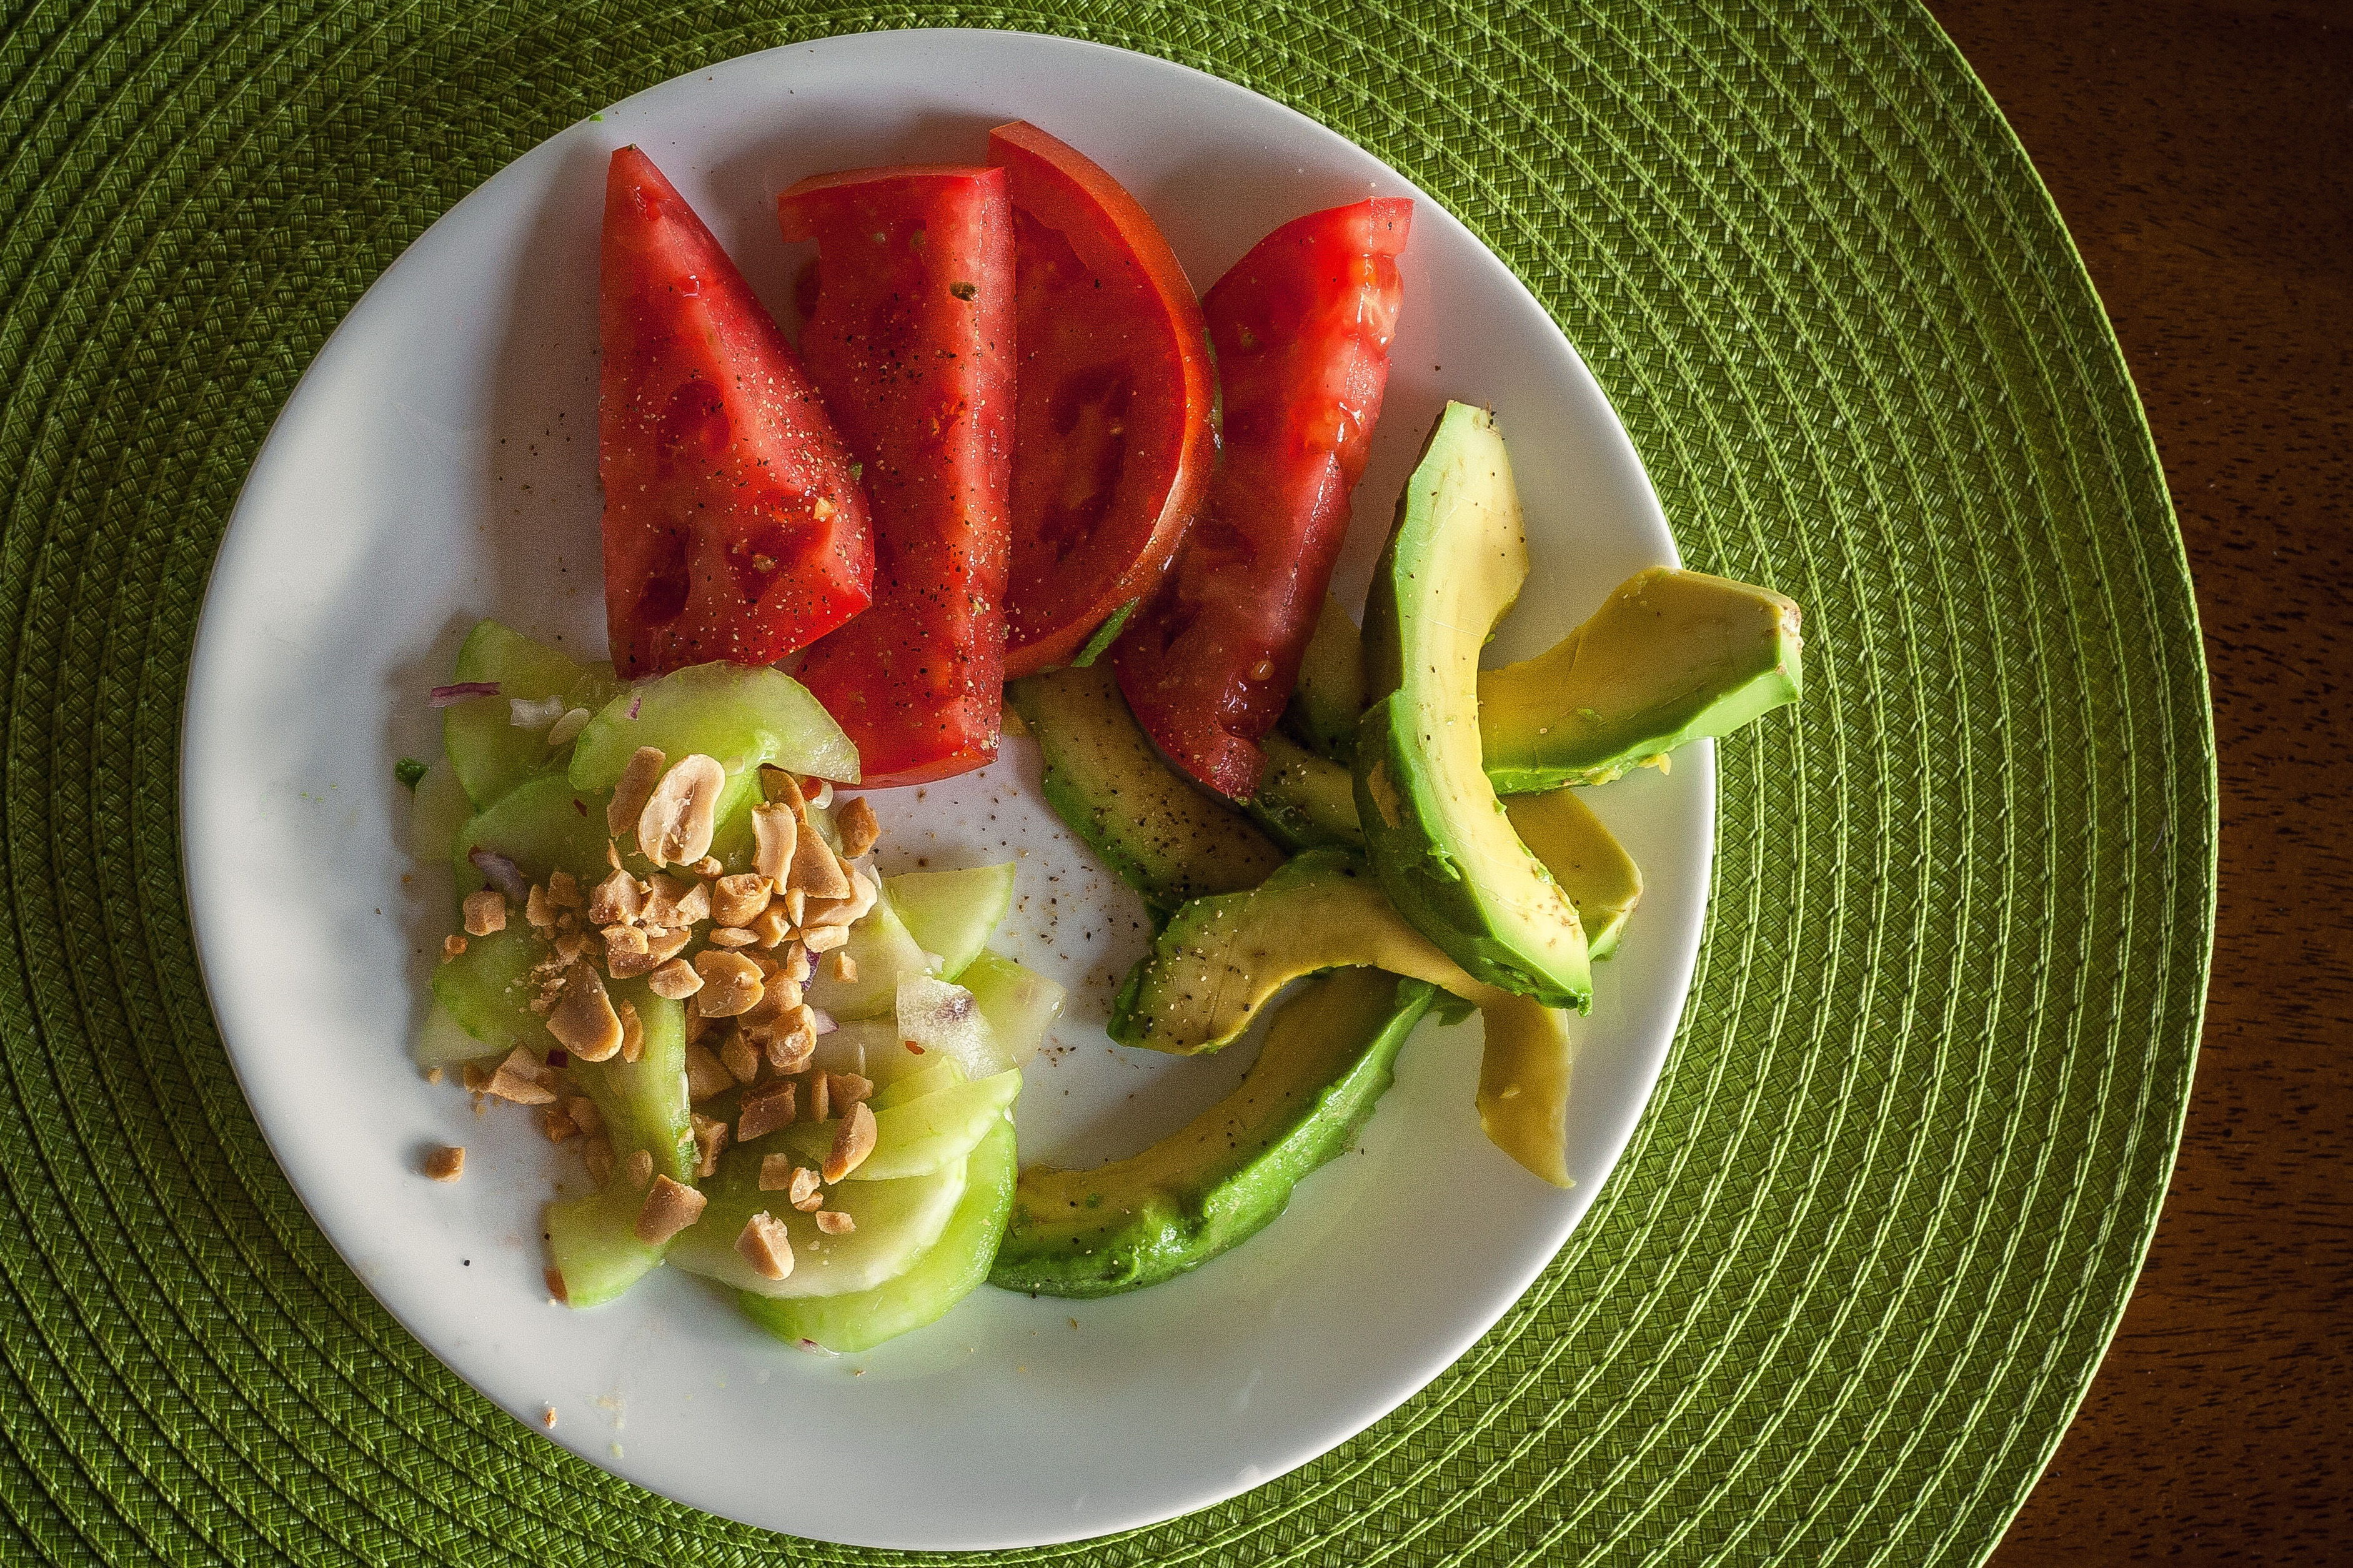
food, dish, ingredient, cuisine, vegetable, produce, vegetarian food, plant, salad, Caigua, vegan nutrition, legume, bell peppers and chili peppers, recipe, cucumis